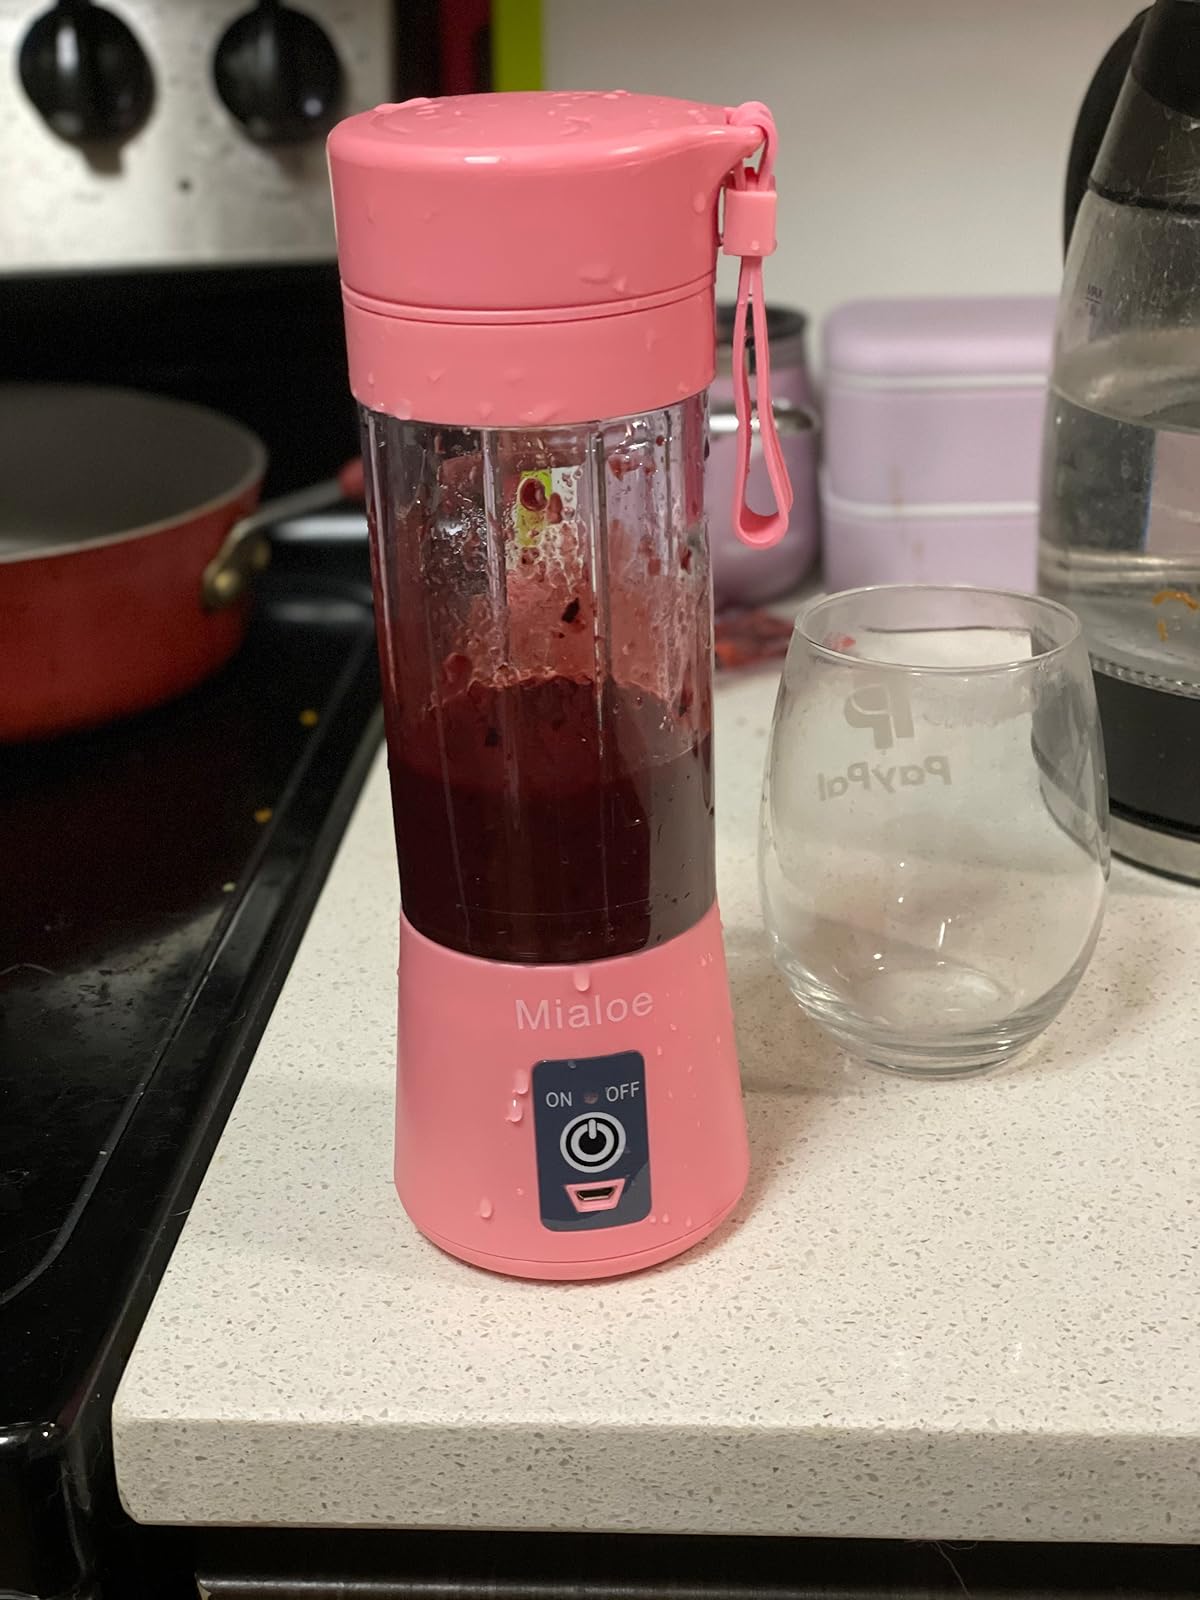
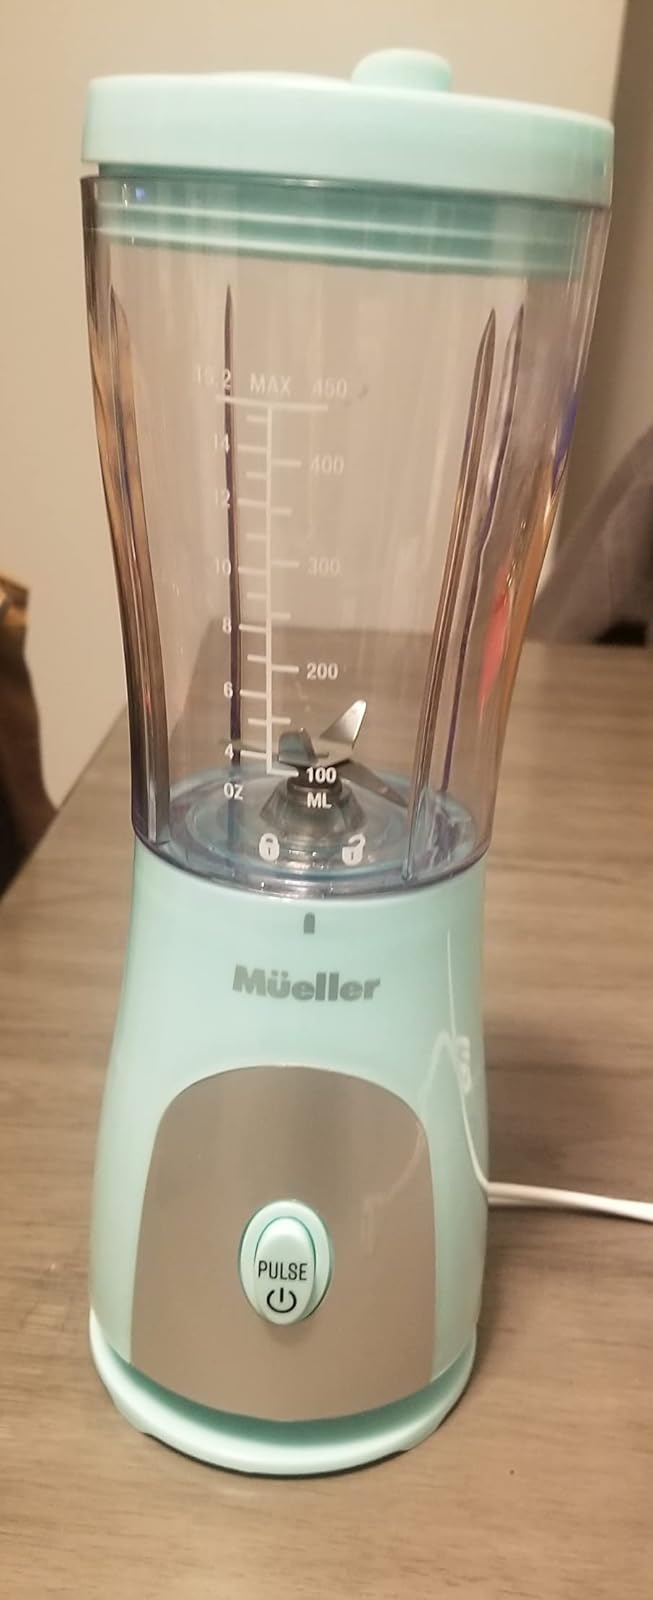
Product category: items_blender
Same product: no